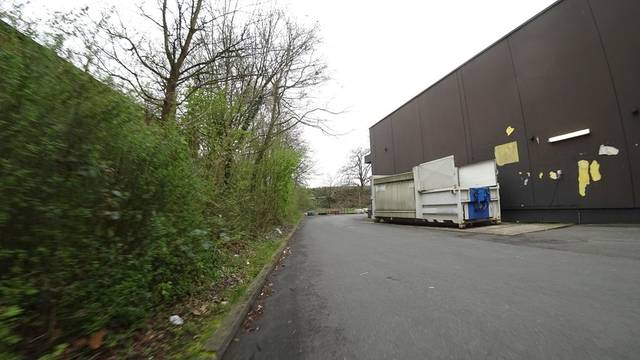
Region: Germany
Coordinates: 51.893, 8.365